Catherine Pugh

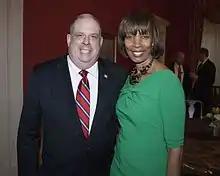
Pugh with Governor Hogan at the 2016 State of the State Reception

In 2005, Governor Bob Ehrlich appointed Pugh to an open seat in the Maryland House of Delegates for the 40th district, where she served from June 21, 2005, to January 10, 2007. She then won a seat in the State Senate for the same district and served there from January 10, 2007, to December 6, 2016. She ran unopposed in the 2010 and 2014 Senate elections. While serving, she sat on the Finance Committee and served as the State Senate Majority Leader. Pugh was the president of the National Black Caucus of State Legislators from 2015 to 2016. She was also chair of the Legislative Black Caucus of Maryland and the Women's Caucus of Legislators in Maryland from 2005 to 2007.